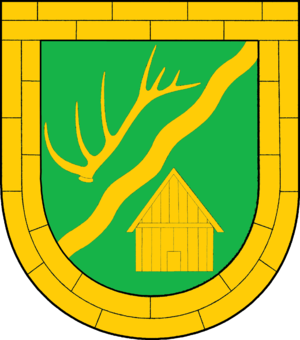
Oldenhütten est une municipalité allemande située dans le land du Schleswig-Holstein et dans l'arrondissement de Rendsburg-Eckernförde. En 2015, sa population est de 159 habitants.